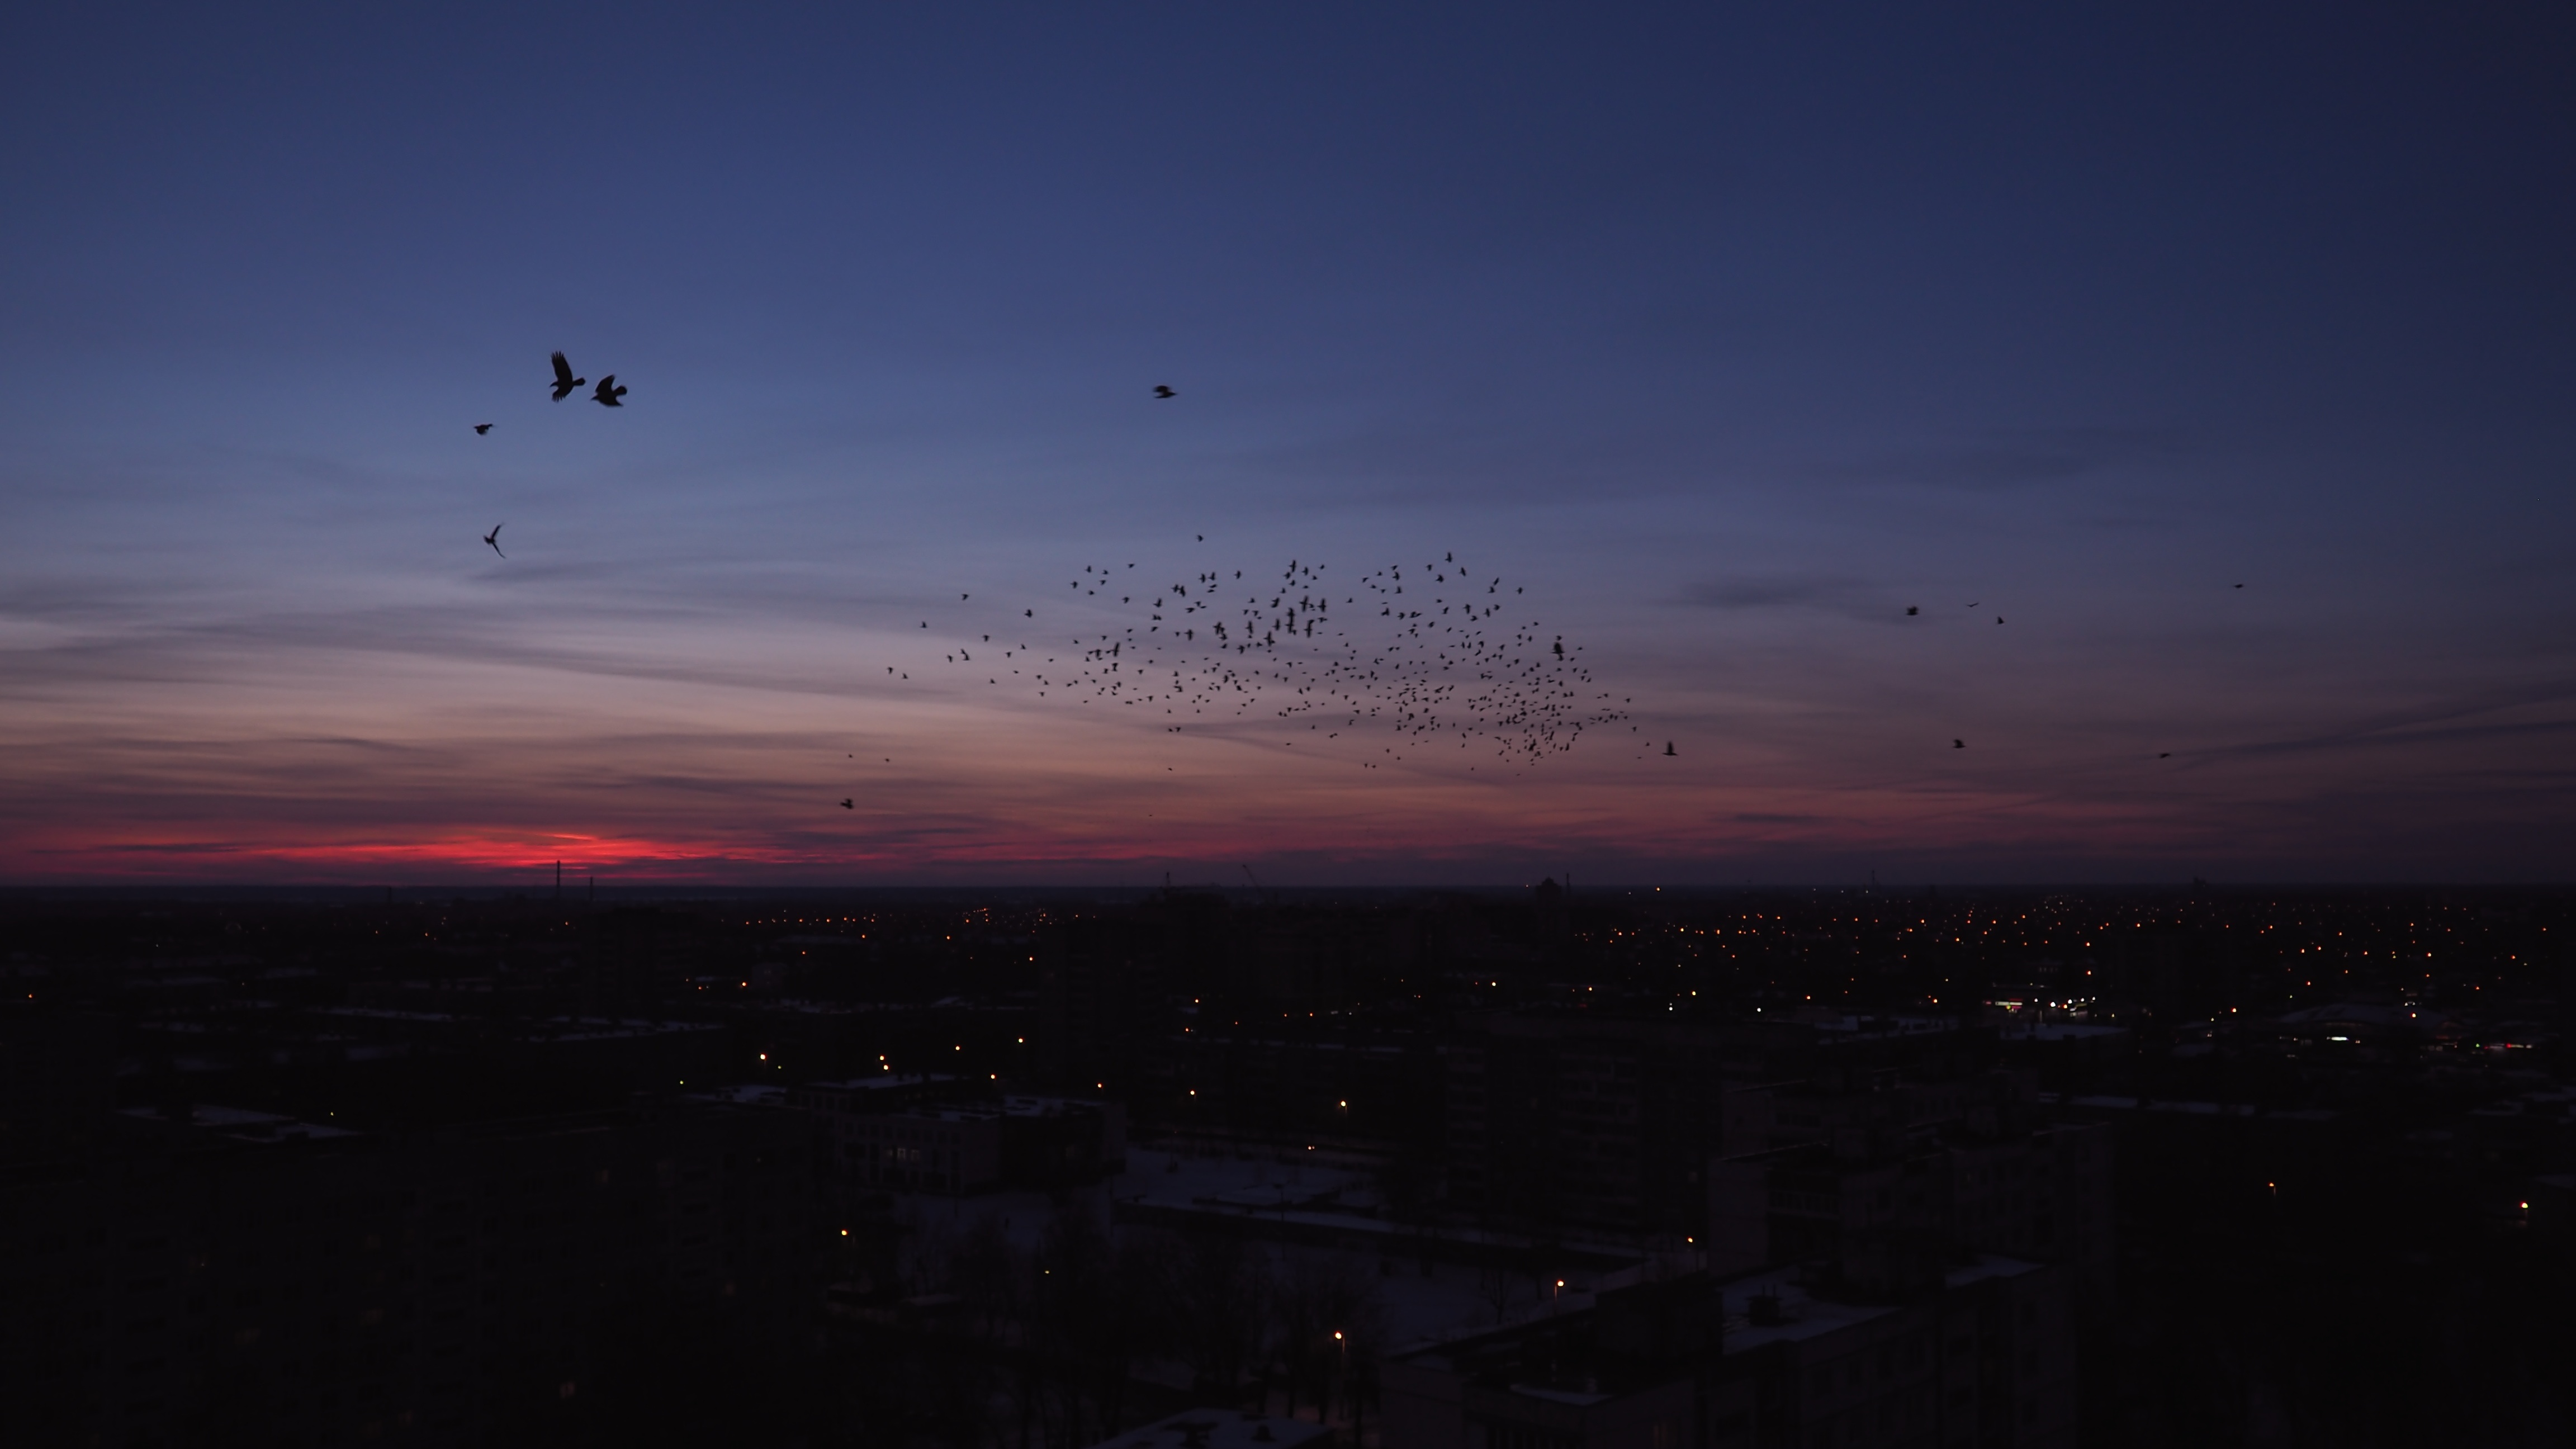
horizon, cloud, sky, sunrise, sunset, skyline, night, morning, dawn, atmosphere, dusk, evening, flight, darkness, moon, afterglow, atmospheric phenomenon, atmosphere of earth